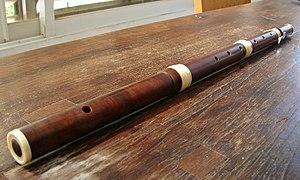
La flûte traversière baroque, dite flûte allemande ou traverso, est une flûte en usage en Europe au XVIIᵉ siècle et au XVIIIᵉ siècle.
La flûte traversière est un instrument à vent de la famille des bois. La flûte traversière partage avec les instruments de la famille des flûtes, la méthode de production du son : l'air soufflé est mis en vibration par un biseau disposé à l'embouchure. Son fonctionnement est toutefois assez différent de celui des flûtes à bec et est plus proche de celui de la quena et plus largement des flûtes à encoche, instruments pour lesquels c’est le musicien qui conduit l’air au biseau.